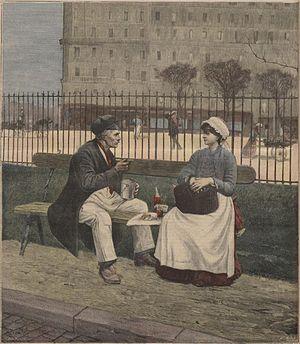
Le Déjeuner de l'ouvrier
Le panier-repas, appelé packed lunch dans les pays anglophones, constitue le repas généralement préparé chez soi pour être mangé ailleurs. Il peut parfois être acheté en magasin ou être fourni à l’hôtel pour les touristes, voire au restaurant.